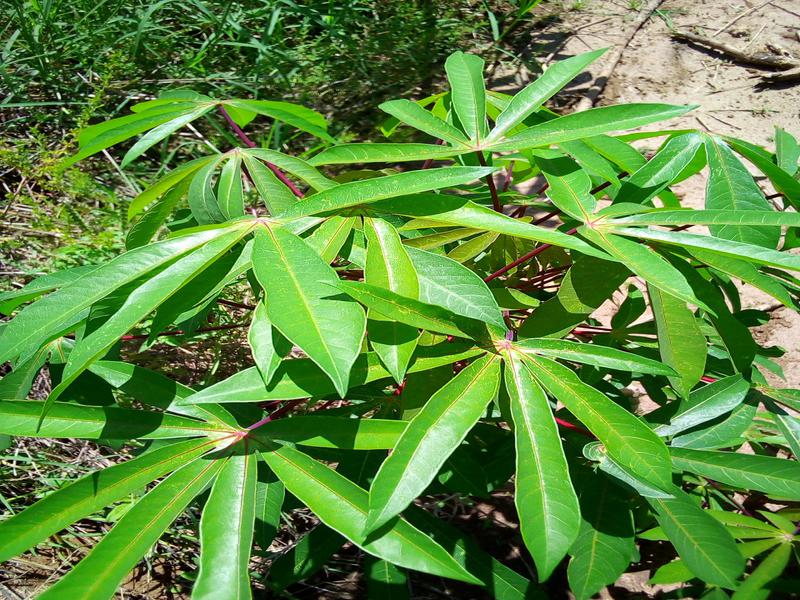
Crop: cassava
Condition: healthy